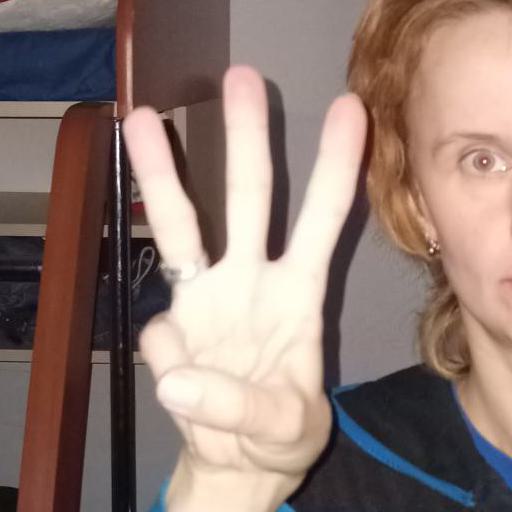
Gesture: three